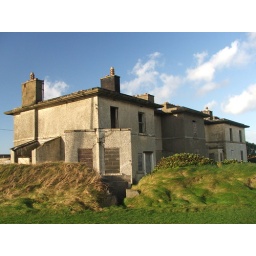
Old abandoned houses in Portrane. I think these used to house lifegurads as there is also an abandoned lifeboat house nearby.